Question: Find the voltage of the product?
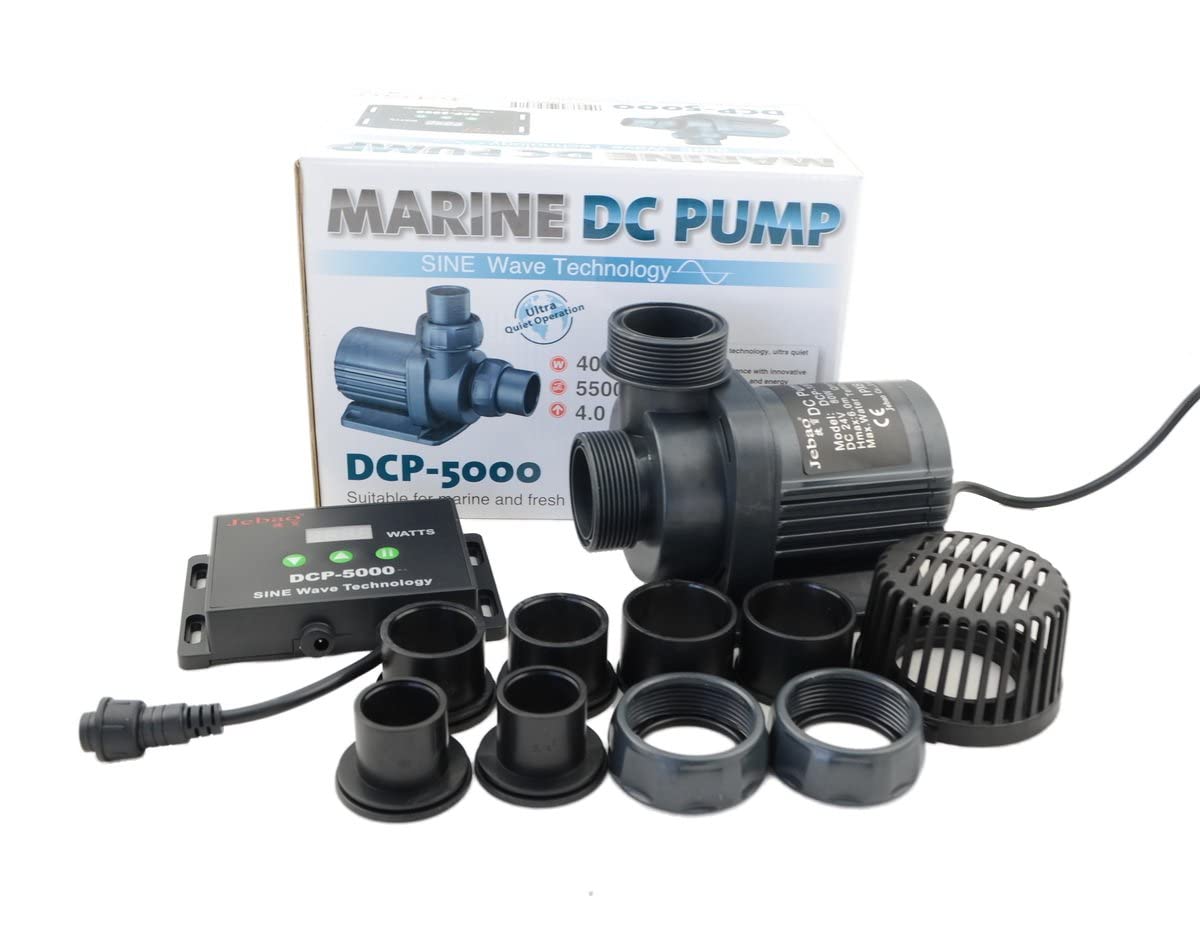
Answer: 24.0 volt